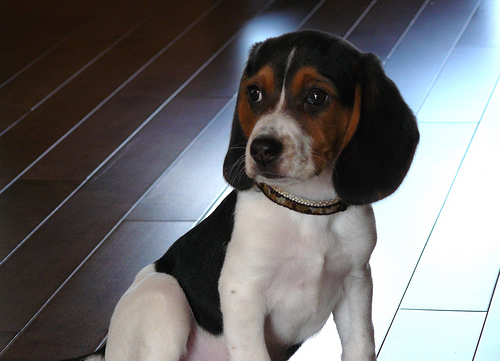
Animal: dog
Breed: beagle